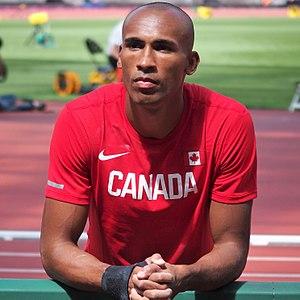
Damian Warner est un athlète canadien, spécialiste du décathlon.